Buer, Germany

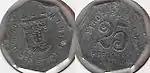
Notgeld coin issued by the city of Buer in 1918.

In 1928, the adjoining cities of Buer, Gelsenkirchen, and Horst merged to form Gelsenkirchen-Buer, which was renamed Gelsenkirchen in 1930.